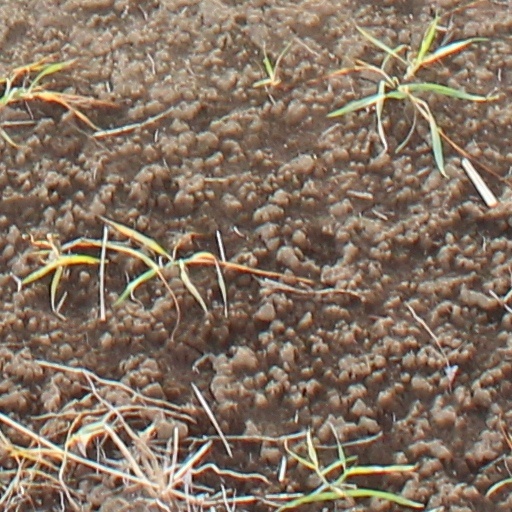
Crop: wheat